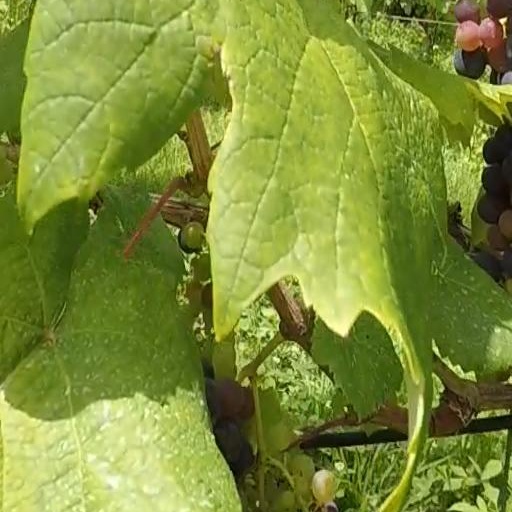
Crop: grape